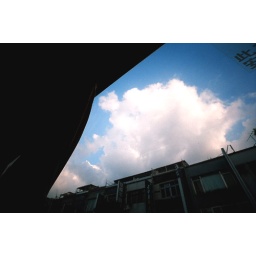
The blue sky in the city